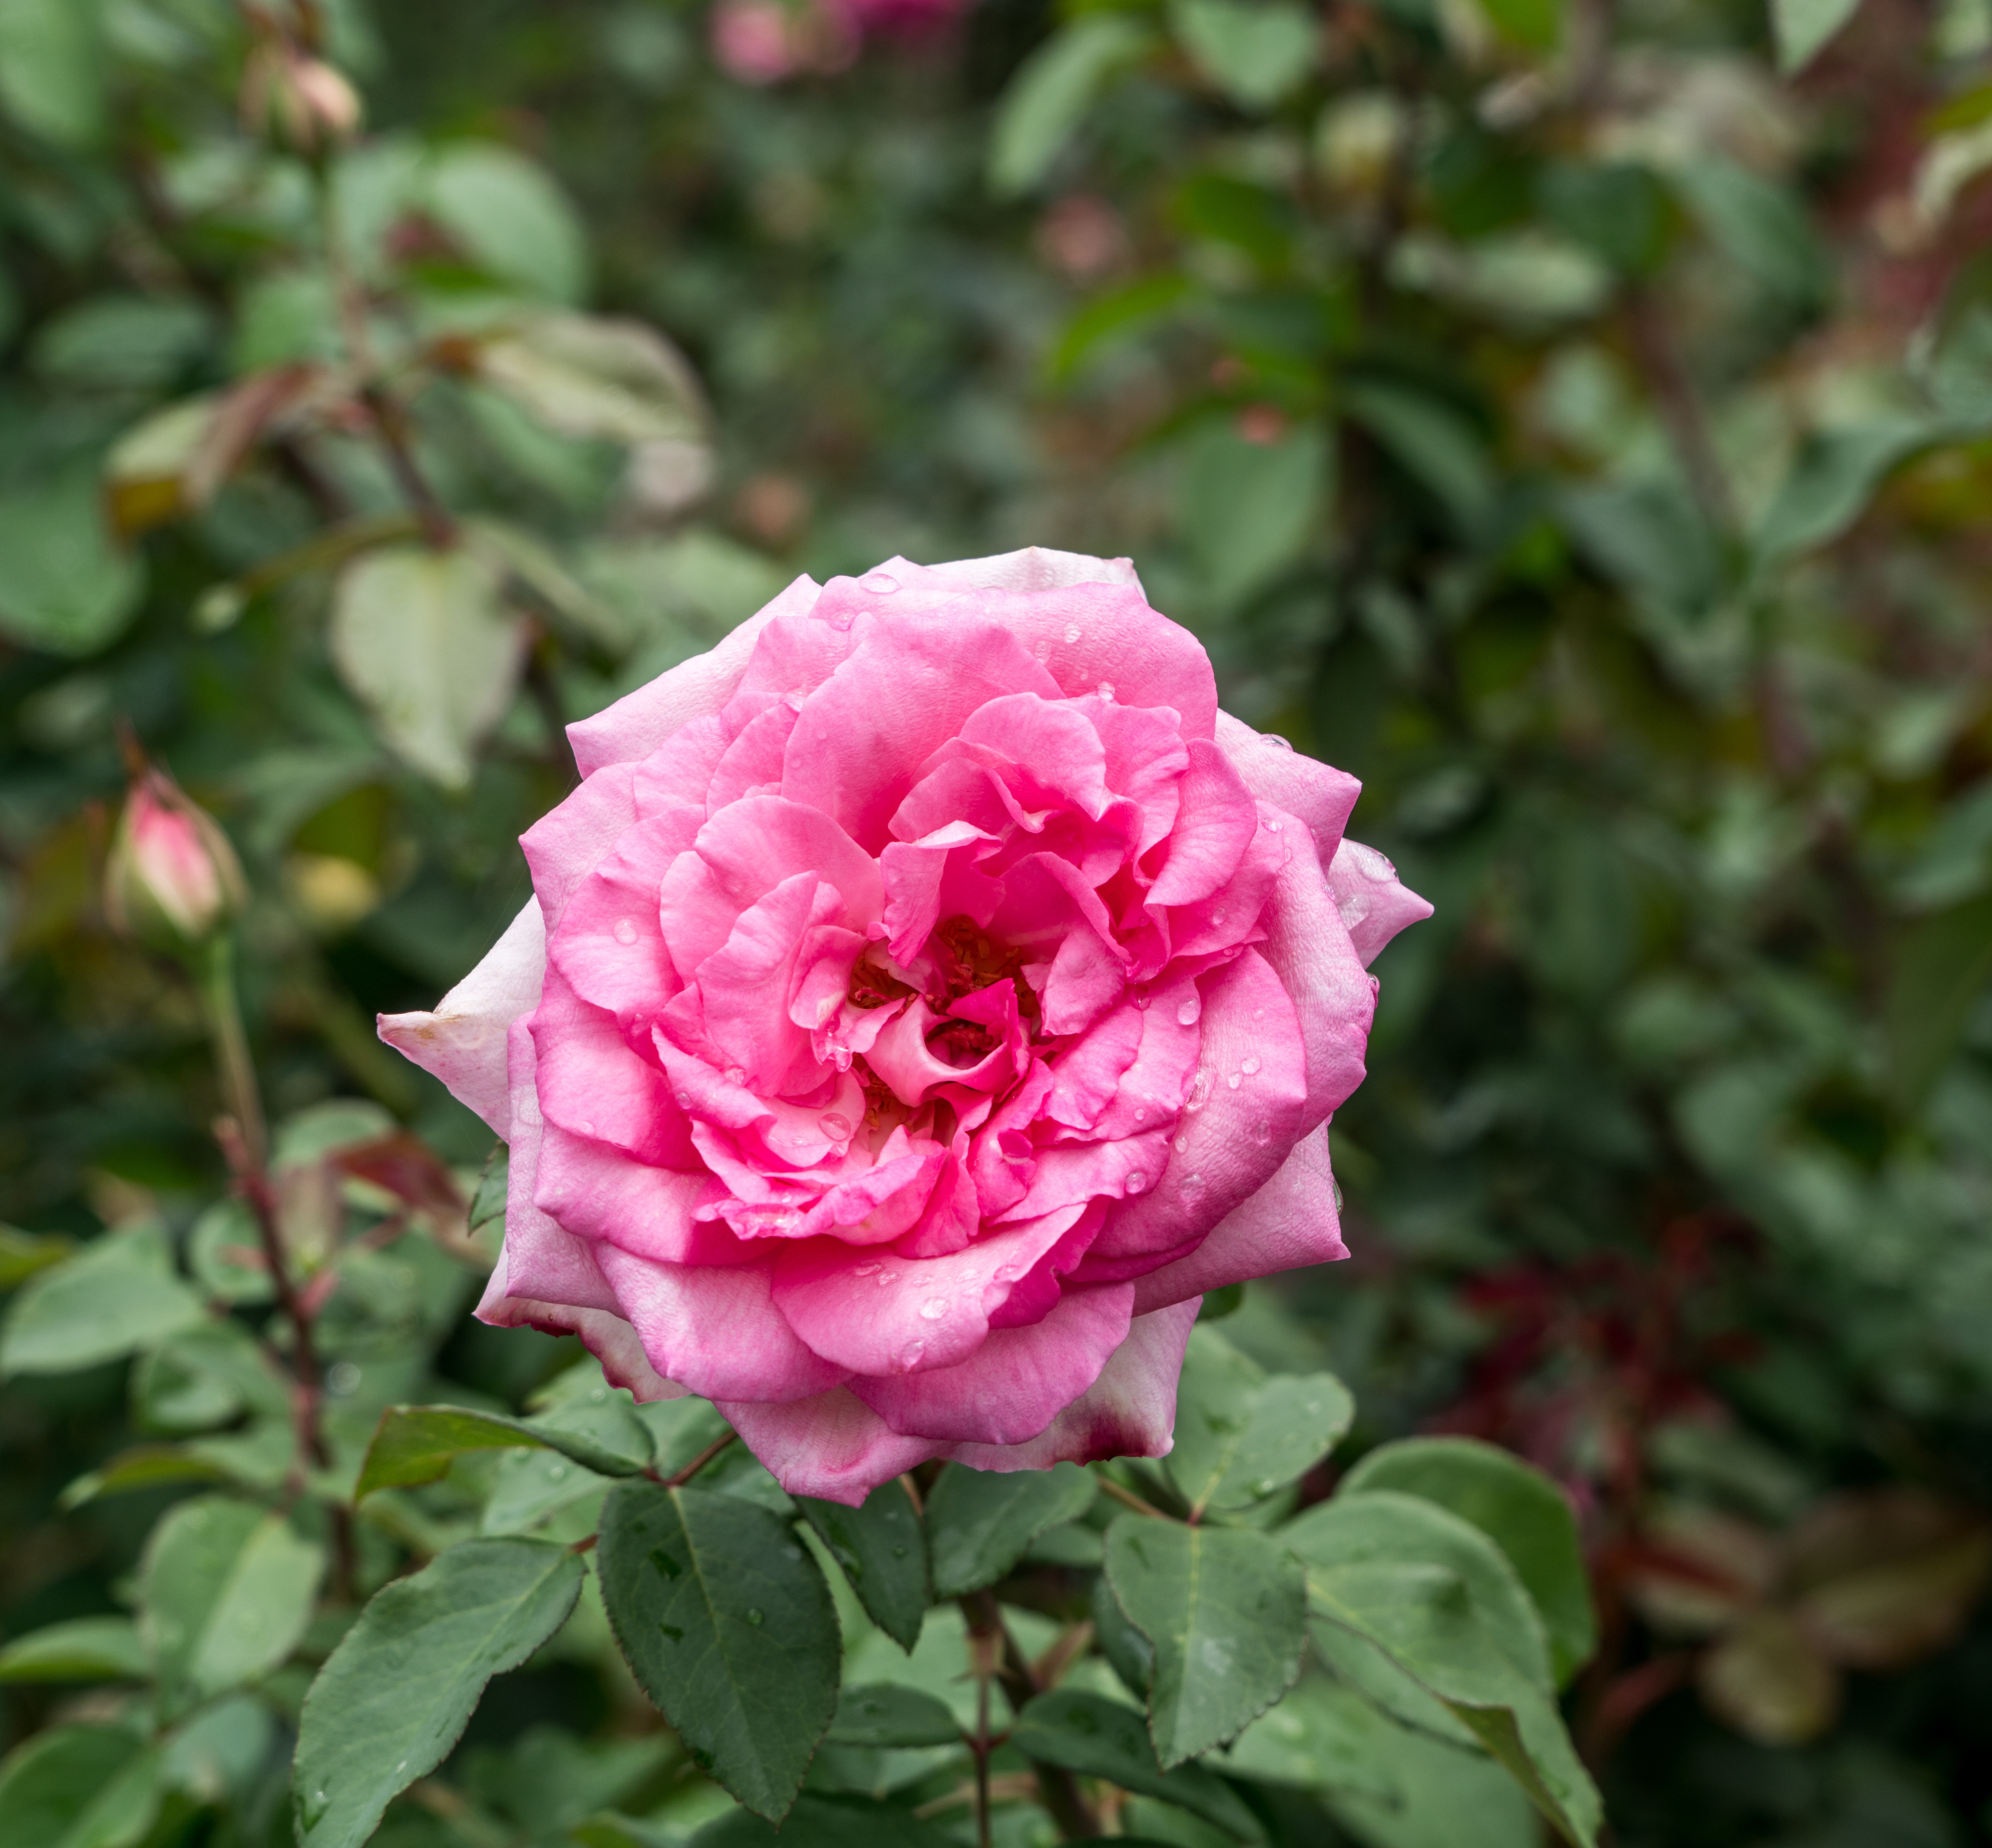
nature, blossom, plant, flower, petal, rose, garden, pink, flora, gardening, petals, shrub, peony, floribunda, dew drops, flowering plant, garden roses, rose family, land plant, rosa centifolia, rose order, rosa gallica